Morfydd Llwyn Owen

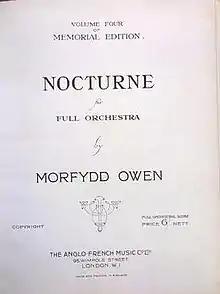
1924 edition of Owen's "Nocturne in D major" for orchestra (1913). The fourth volume of a set of scores Ernest Jones commissioned as a tribute to his late wife and her "unerring integrity of soul in all that concerned her art".

While she was in London, Owen formed two separate circles of friends. The first of these centred on the Charing Cross Welsh Presbyterian Chapel, which was a central gathering point for many Welsh people living in London. Owen developed an especially close friendship with Lady Ruth Lewis, the wife of Sir John Herbert Lewis, the Liberal MP for Flintshire. Lady Lewis was an important figure in the Welsh Folk-Song Society of London and invited Owen to become involved with the organization. Owen obliged and transcribed, as well as wrote accompaniments to, many pieces for collections of Welsh Folk Songs. She provided musical examples to illustrate Lady Lewis's lectures on folk song and in 1914 they collaborated in publishing "Folk-Songs Collected in Flintshire and the Vale of Clwyd". Owen knew David Lloyd George, then Secretary of State for War, who commissioned a work and chose her as the soprano soloist at the Cymanfa Ganu of the National Eisteddfod in Aberystwyth in 1916.